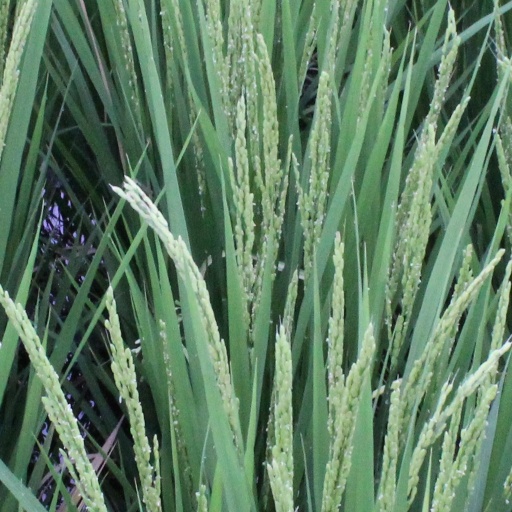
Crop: rice